United Nations Security Council Resolution 1122

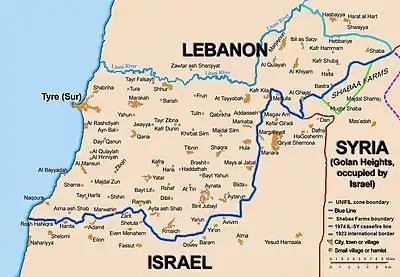
Blue Line in southern Lebanon

United Nations Security Council resolution 1122, adopted unanimously on 29 July 1997, after recalling previous resolutions on Israel and Lebanon including 501 (1982), 508 (1982), 509 (1982) and 520 (1982) as well as studying the report by the secretary-general on the United Nations Interim Force in Lebanon (UNIFIL) approved in 426 (1978), the council decided to extend the mandate of UNIFIL for a further six months until 31 January 1998.